Whitestone Cliffs Trail

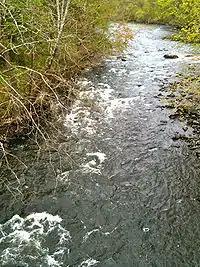
Naugatuck River from Jericho Connector Trail (road walk over Frost Bridge on CT Route 262)

In the early 1840s, the Naugatuck Railroad laid track parallel to the Naugatuck River near the Whitestone Cliffs western border. This line connected Winsted Connecticut to New Haven Connecticut with several stops in between including Thomaston and Waterbury Connecticut. The company built a spur rail line to their quarrying operation on the western edge of the white cliffs to produce stone material for railroad bridge abutments.